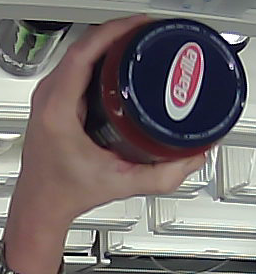
Product: barilla_pomodoro